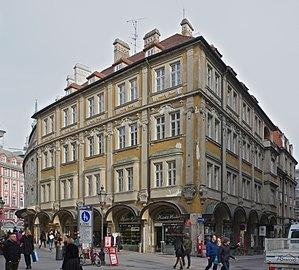
Le Ruffinihaus, en fait un groupe de trois maisons est un complexe immobilier situé sur le Rindermarkt dans la vieille ville de Munich. Il a été construit par Gabriel von Seidl de 1903 à 1905. L'emplacement saisissant fait référence à la transition entre le centre-ville le plus ancien et la première expansion de la ville au 13ème siècle.